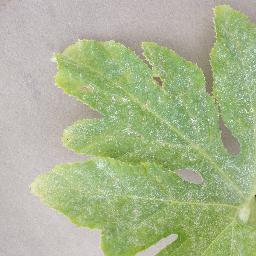
Label: Squash___Powdery_mildew